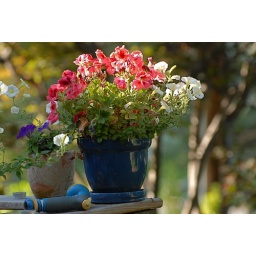
evening light upon our neighbor's flower pot